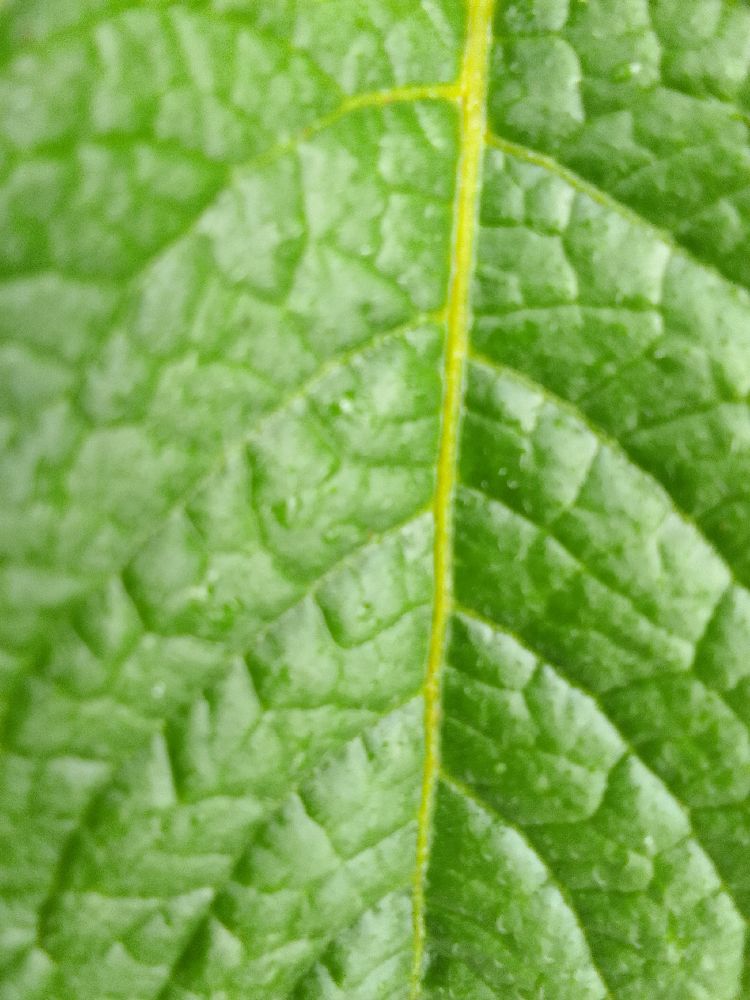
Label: Healthy